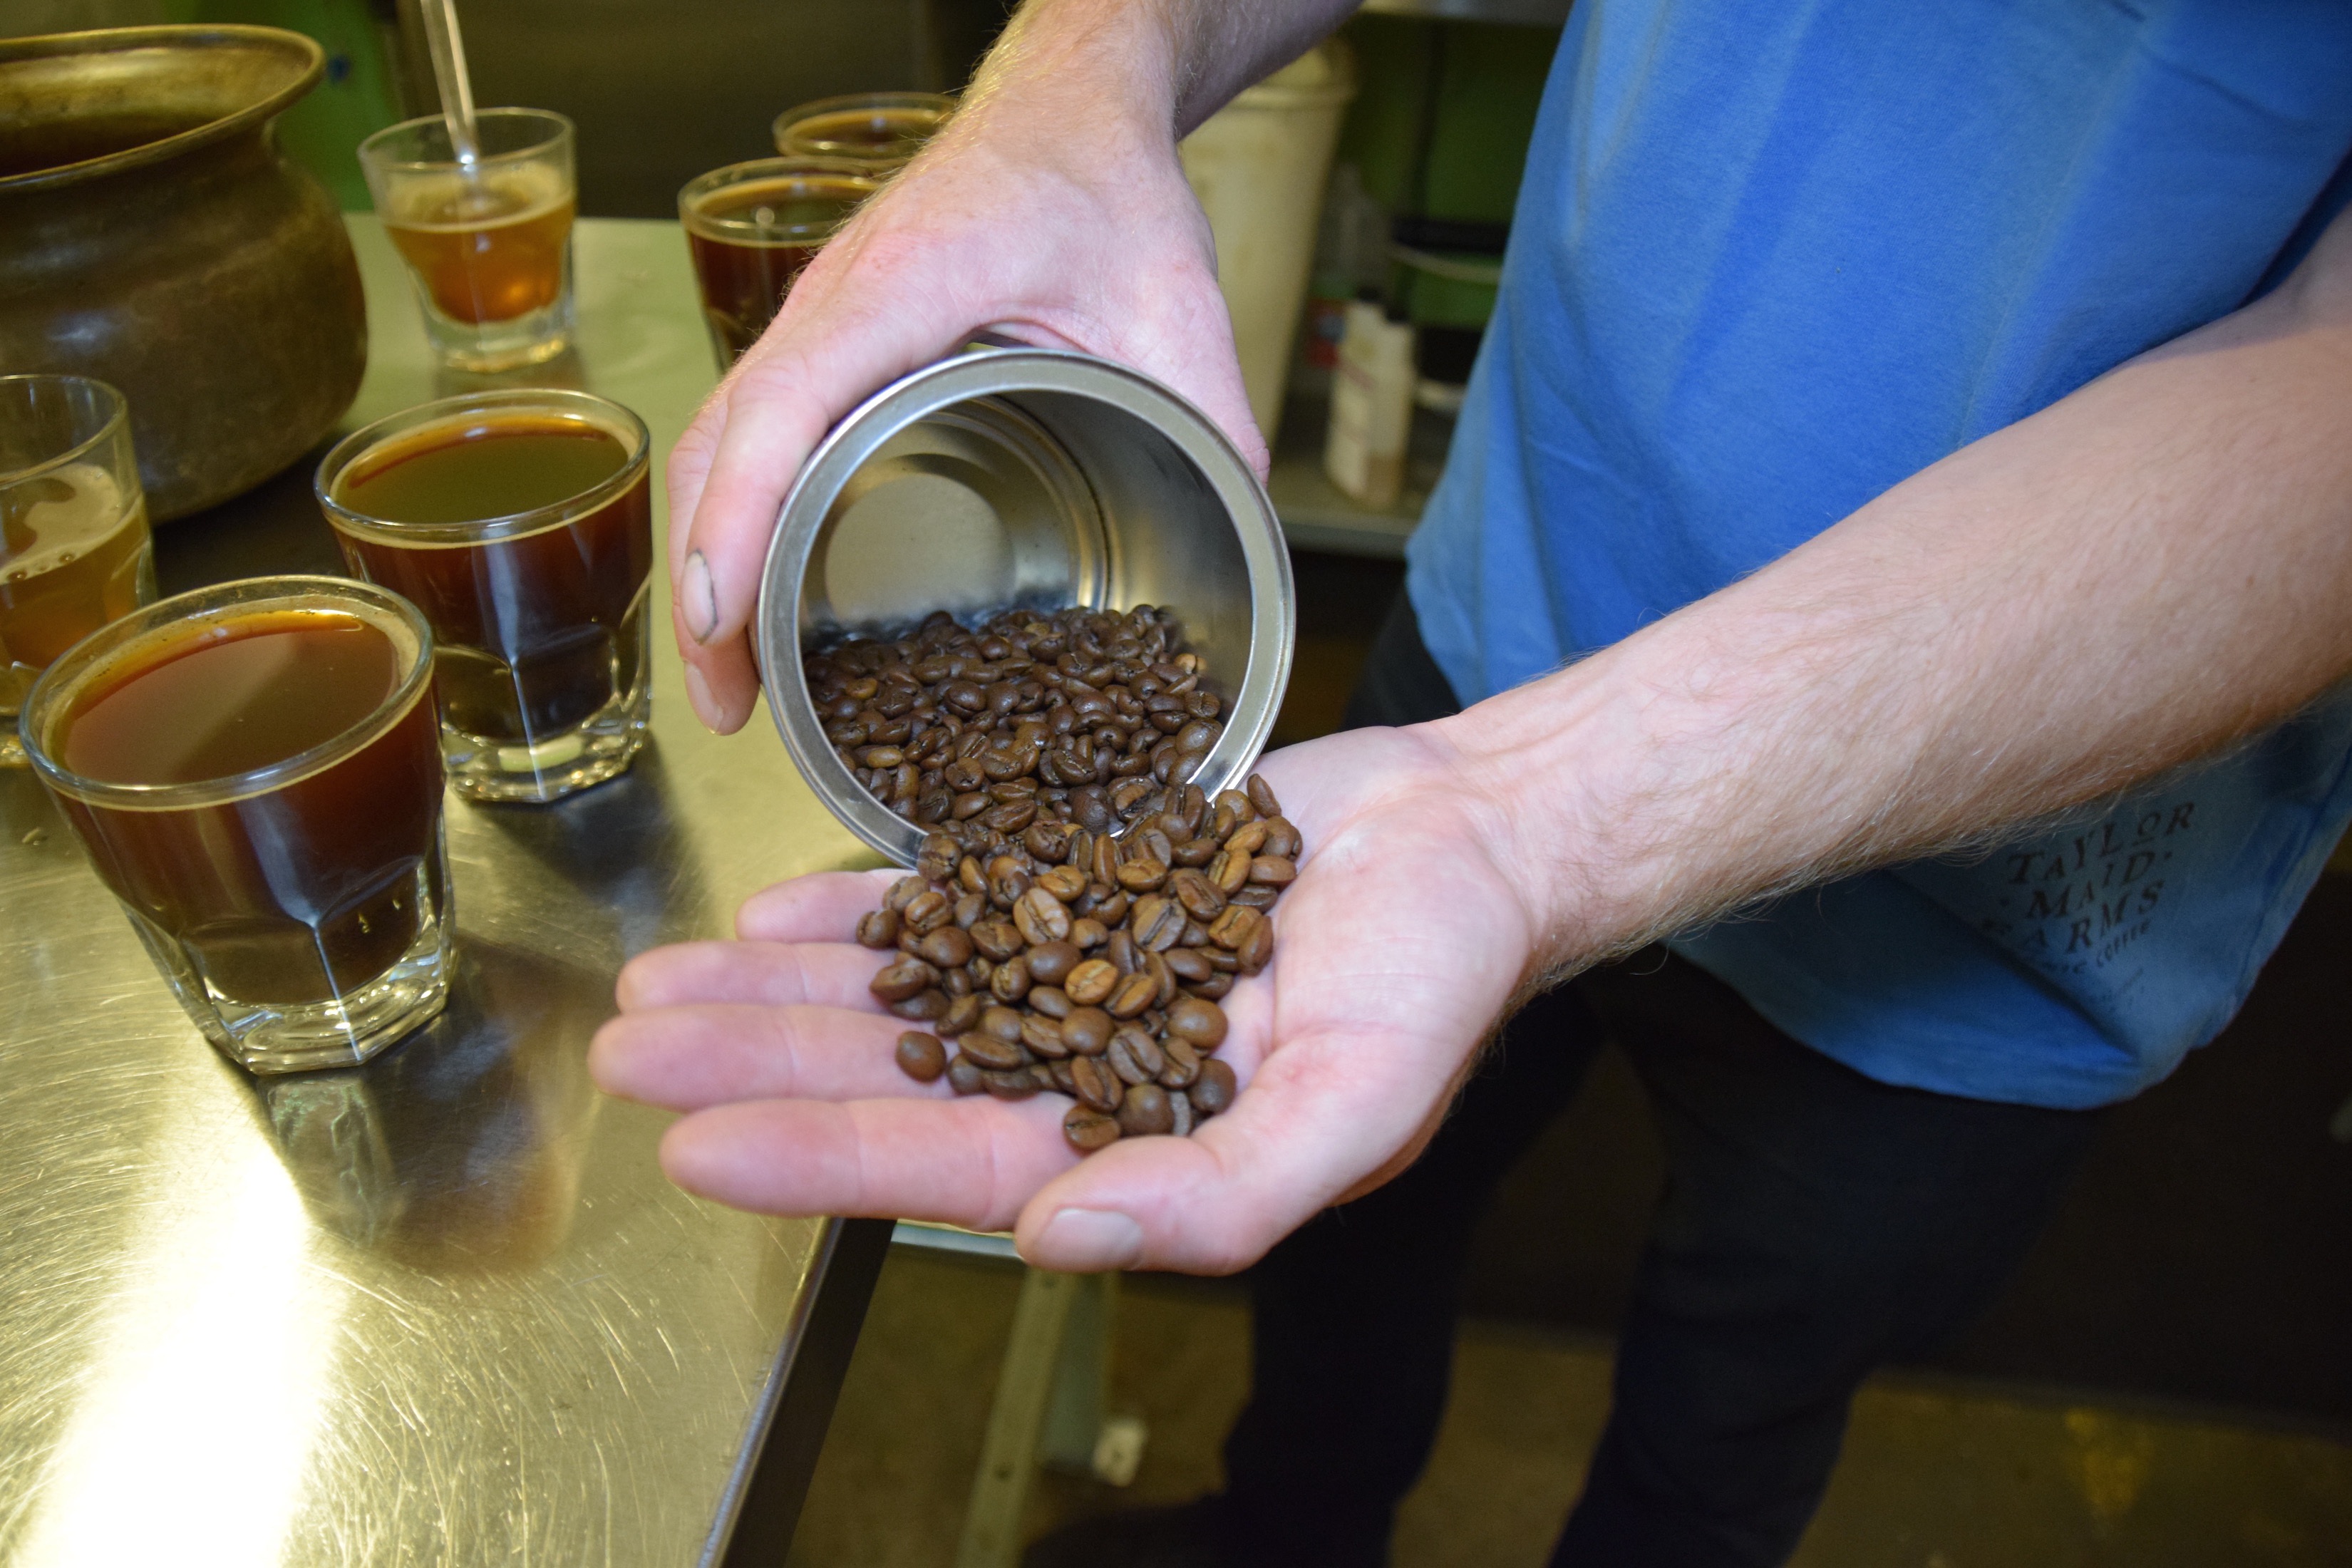
coffee, food, crop, drink, beans, brew, sense, cupping